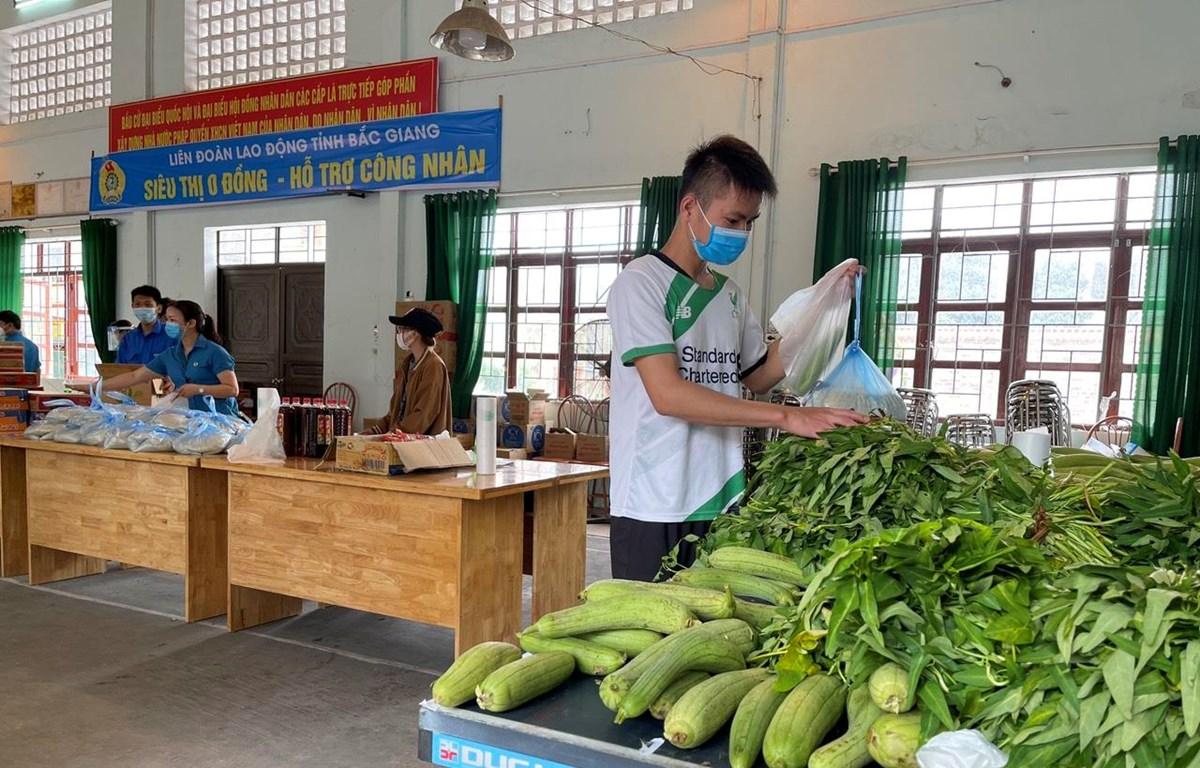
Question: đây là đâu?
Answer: đây là siêu thị 0 đồng